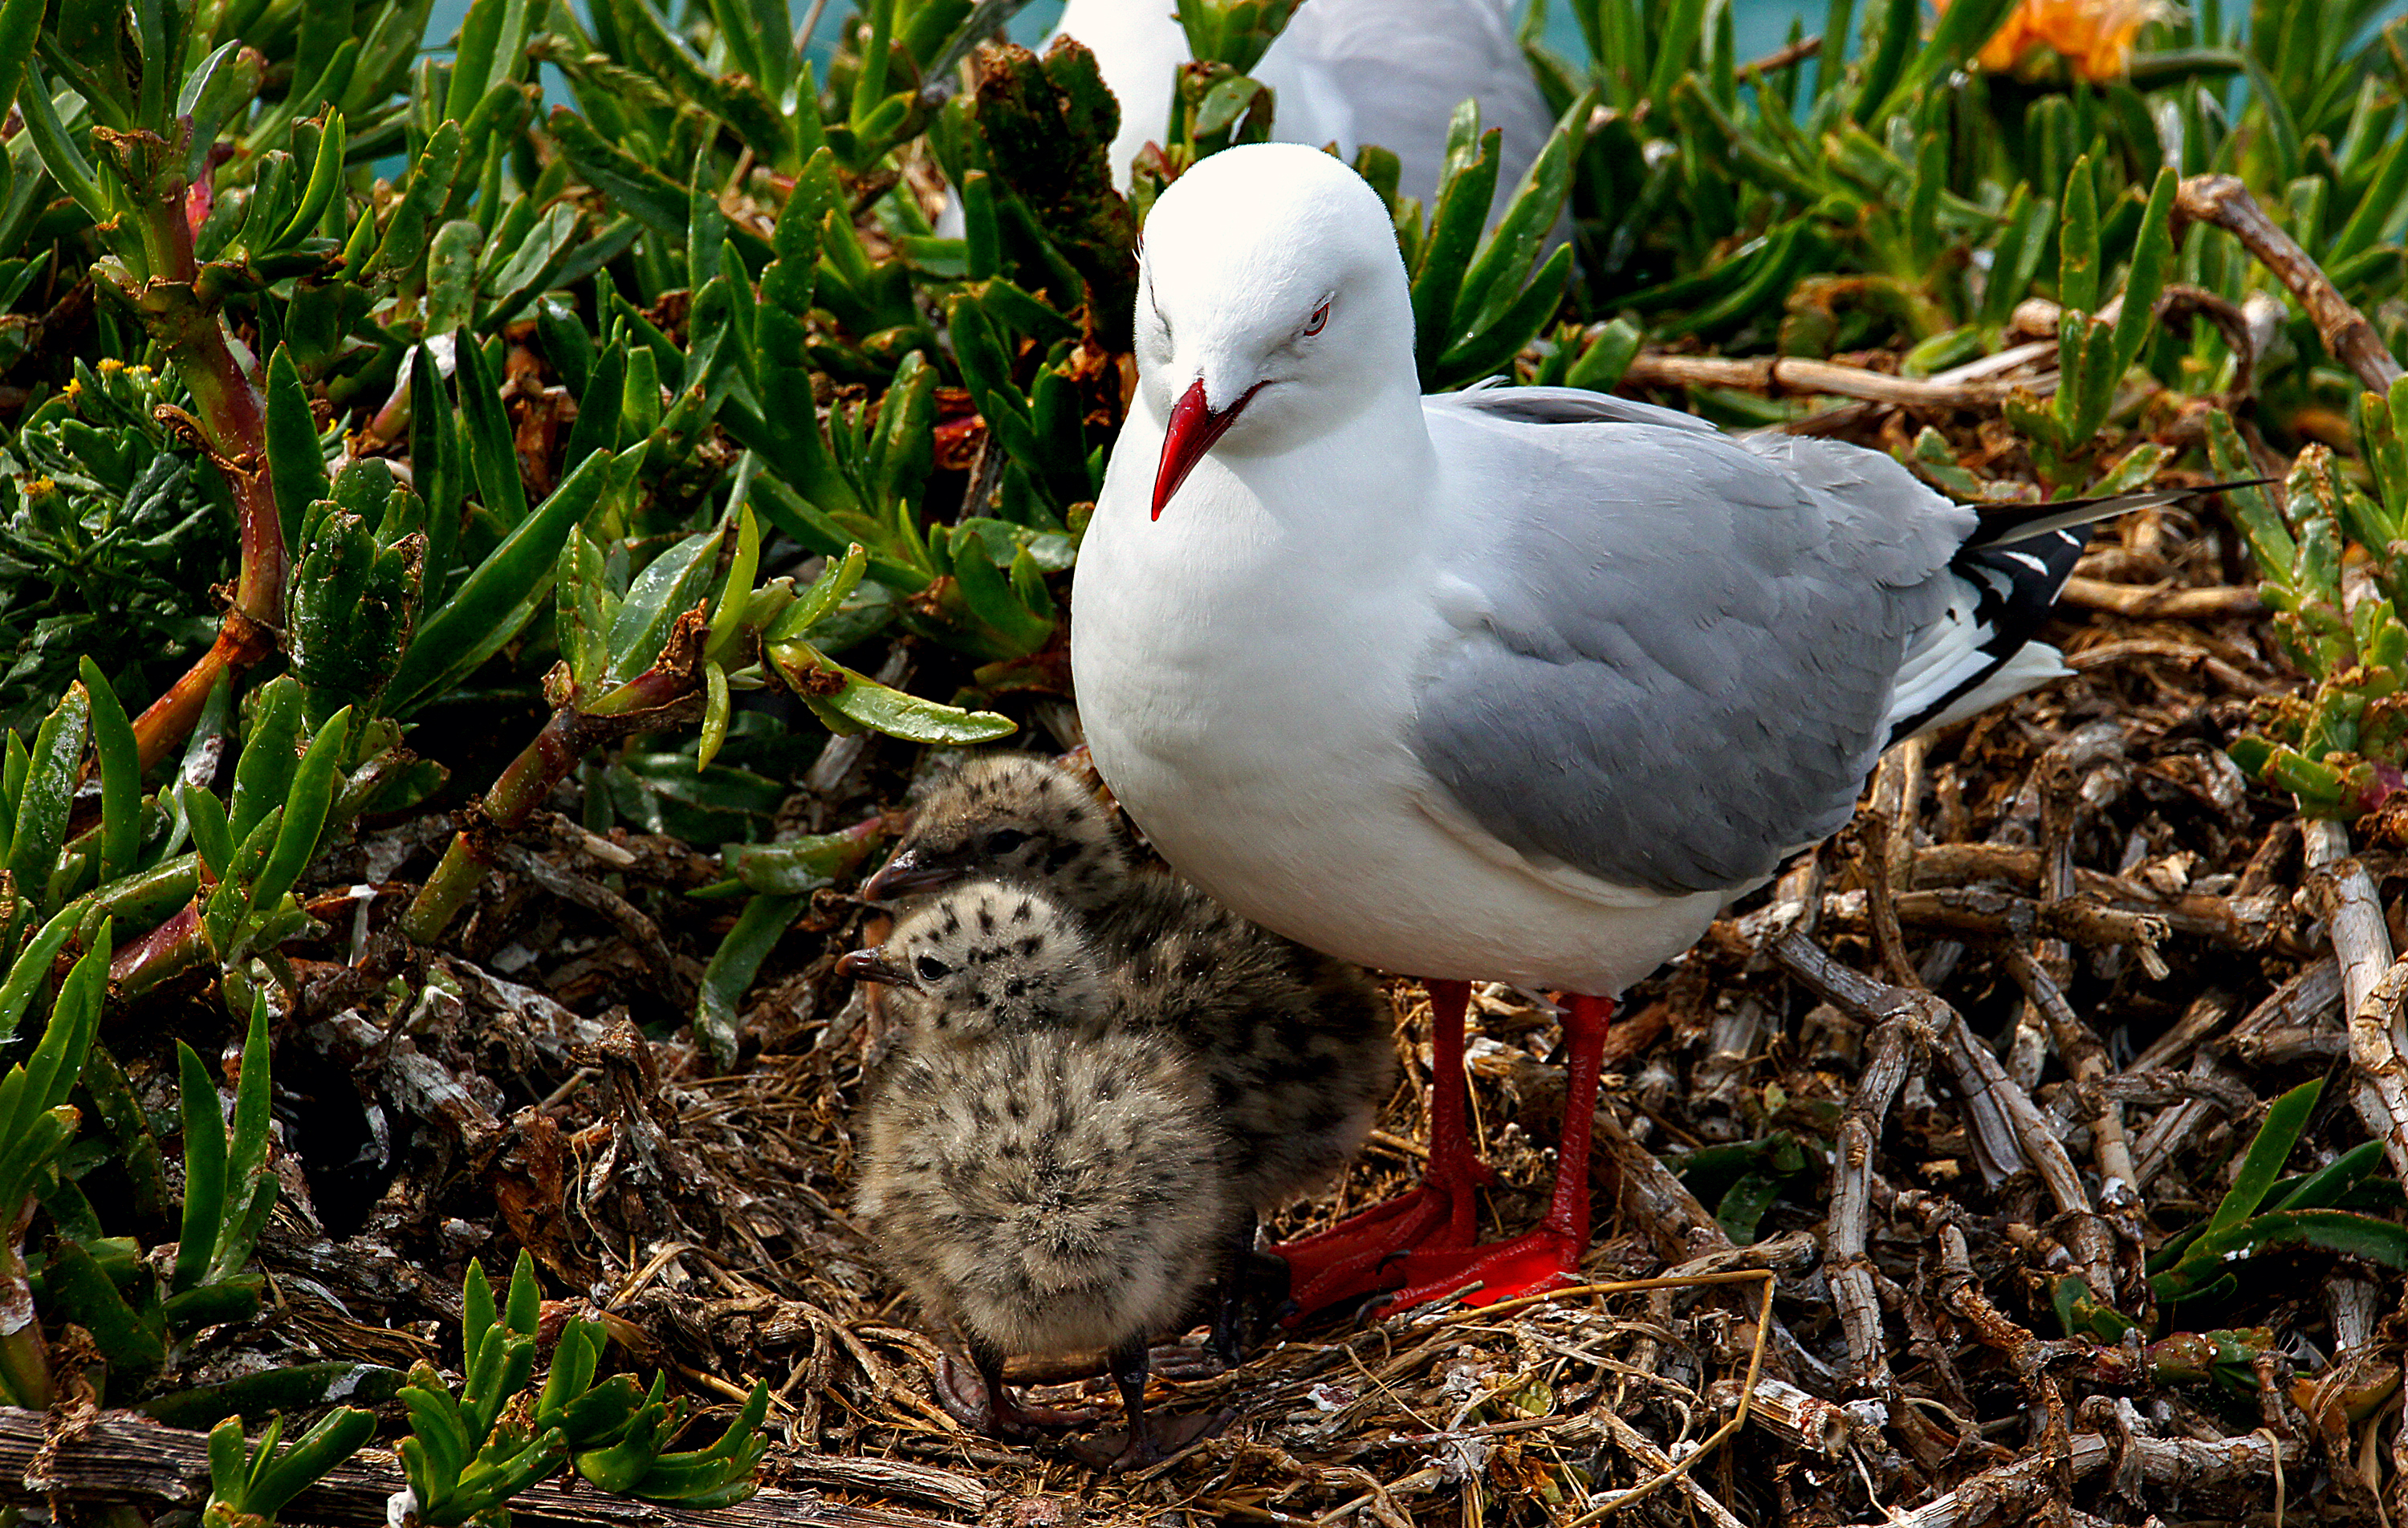
nature, bird, seabird, wildlife, beak, fauna, publicdomain, duck, seabirds, vertebrate, habitat, waterfowl, chicks, sonydslra580, redbilledgull, nestingbirds, fromabirdhide, water bird, charadriiformes, ducks geese and swans